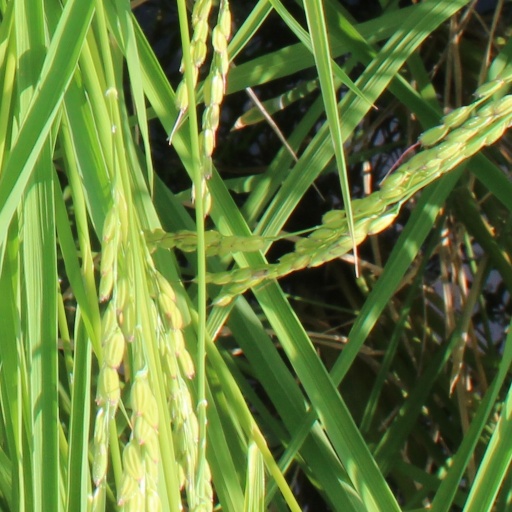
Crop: rice